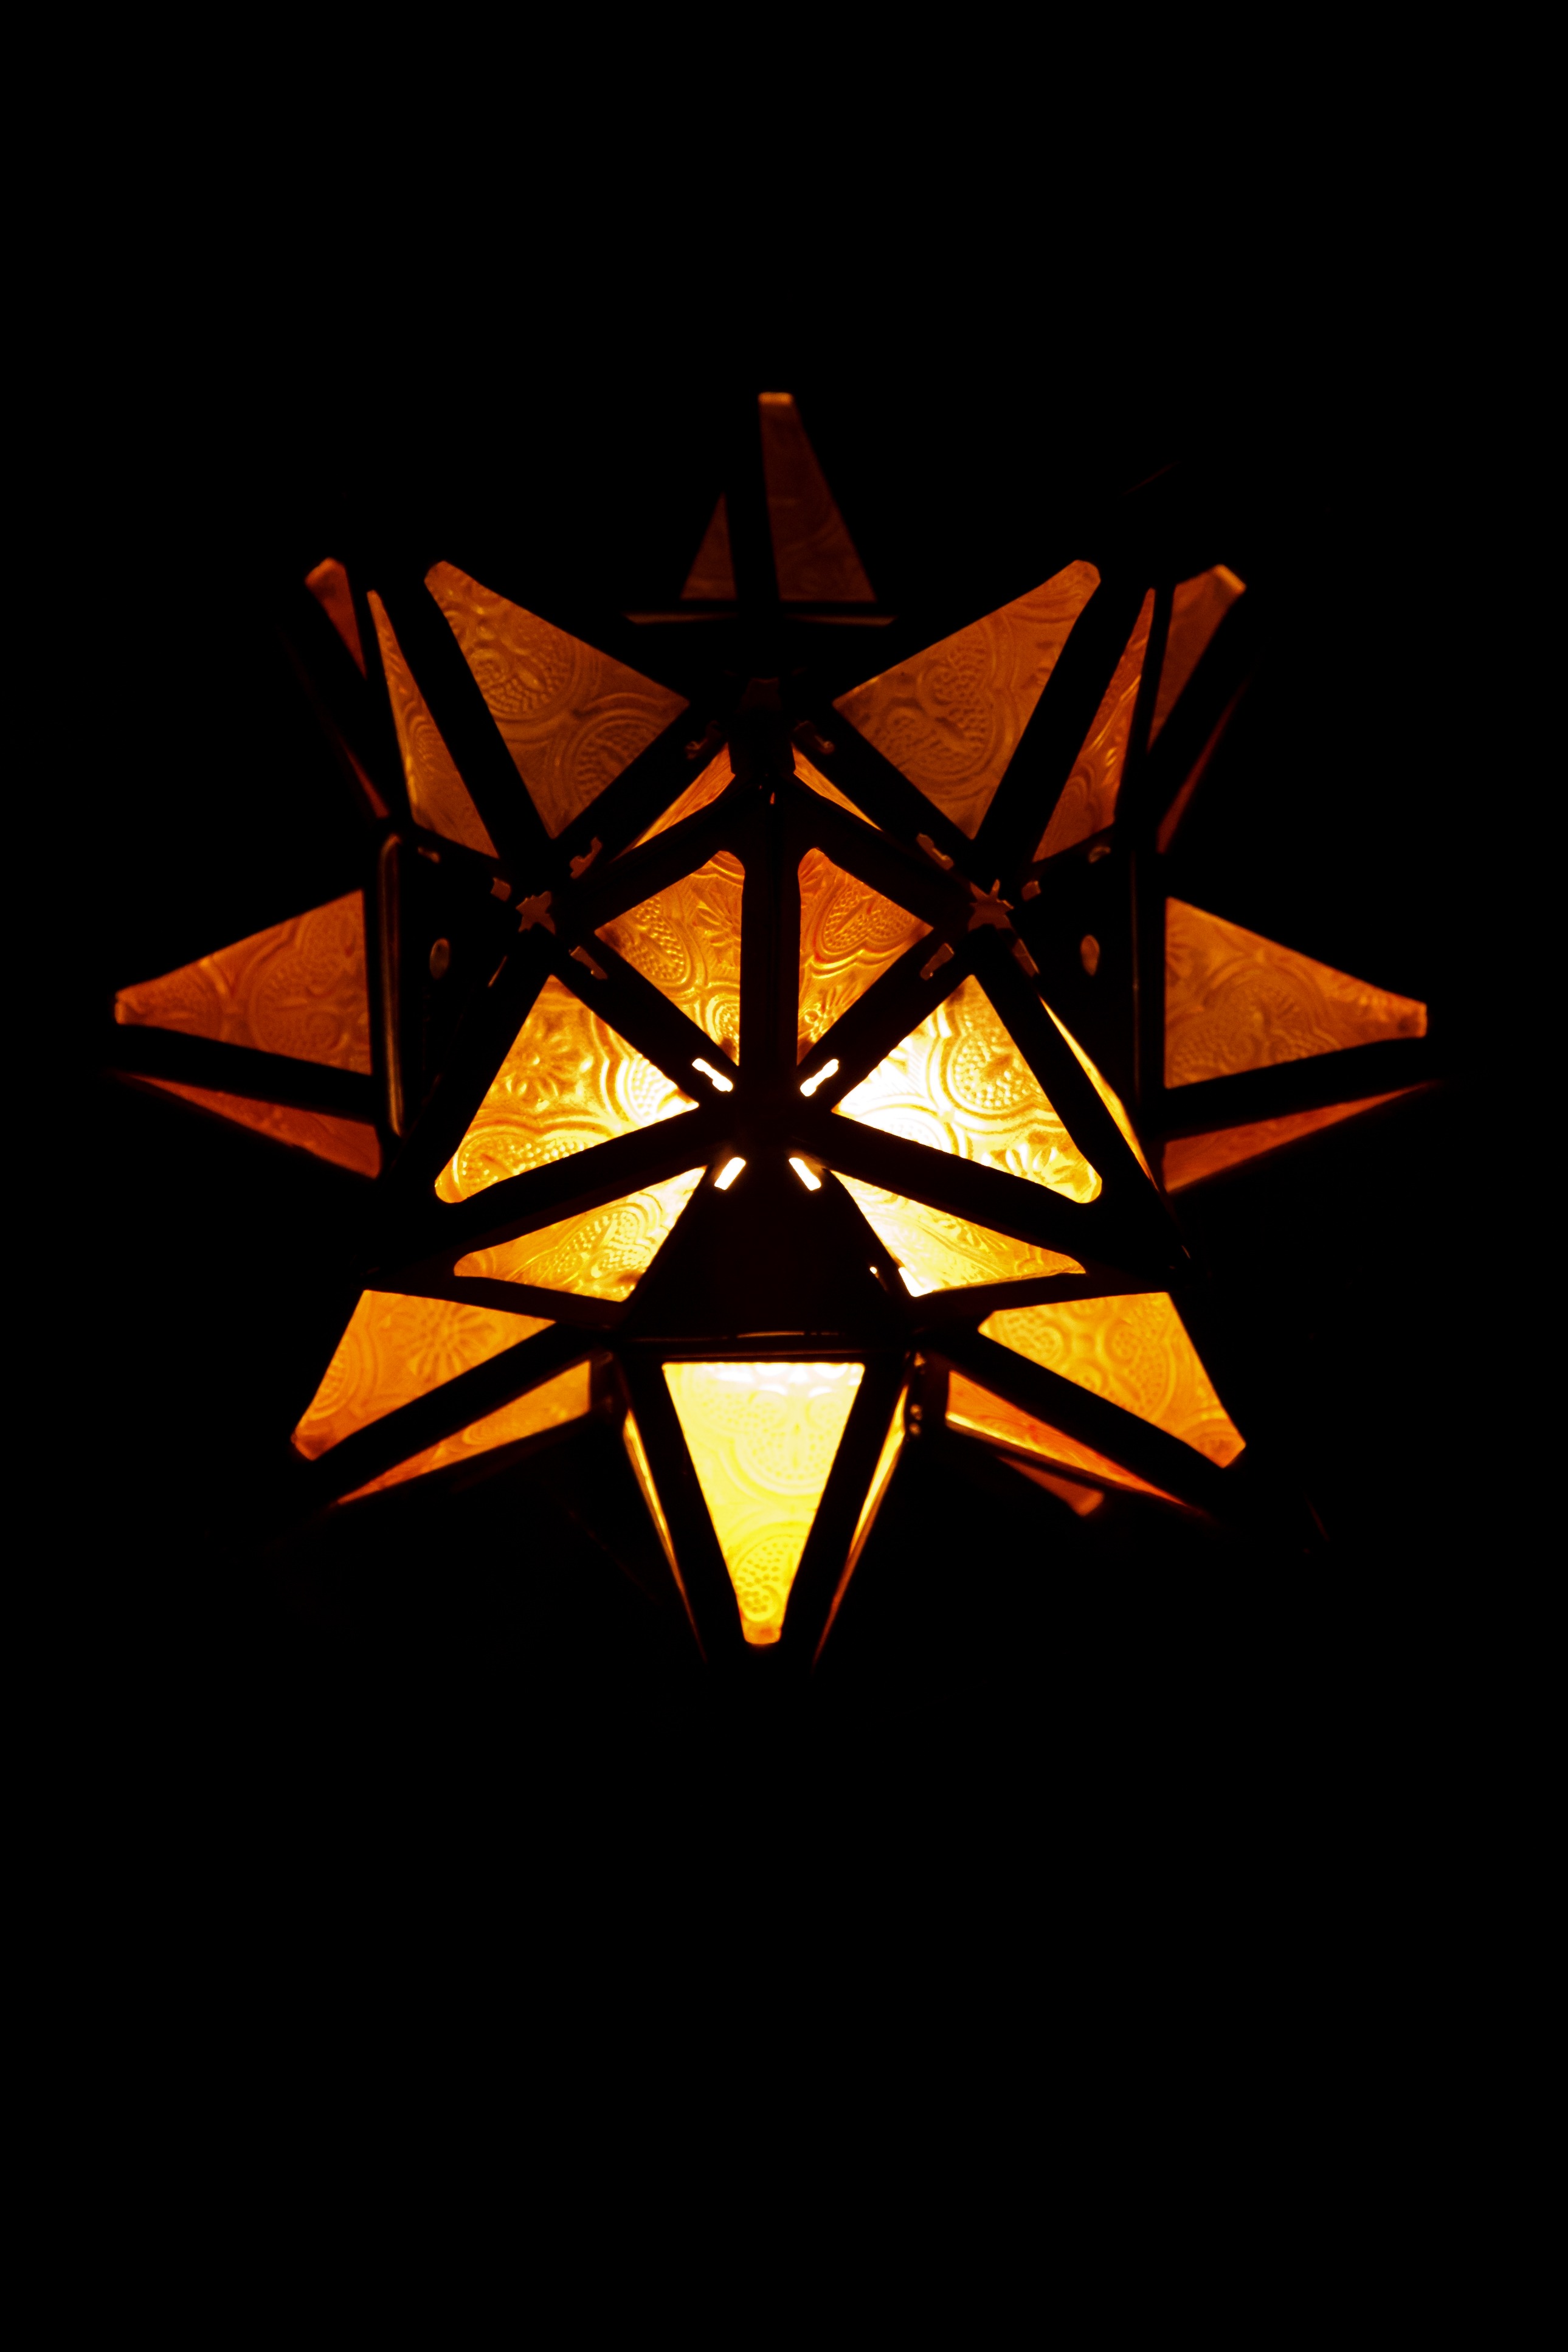
light, glowing, night, star, glass, old, pattern, glow, lamp, hanging, black, yellow, lighting, circle, art, illustration, design, triangle, symmetry, light fixture, chandelier, shiny, illumination, astronomical object, ornamented